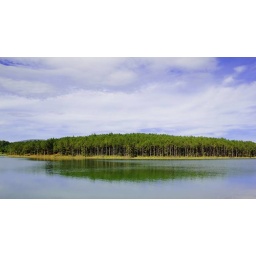
Pine tree forest in the left side of lake